Mr. Dooley

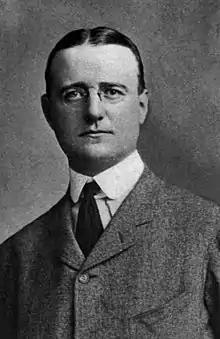
Finley Peter Dunne

Peter Dunne was born on July 10, 1867, in Chicago, the son of Irish immigrants; he added the first name "Finley", his mother's last name at birth, in his early twenties. A precocious boy, he did well in elementary school but finished last in his high school class of 50, possibly because of the death of his mother, and was sent to work at about age 17 in 1884. Dunne got a menial job on the "Chicago Tribune", where superiors soon noticed his street smarts, and made him police reporter. Over the next few years, Dunne worked for several Chicago papers, gaining in salary and responsibility, and by 1888 at age 21 was city editor and a political writer for the "Chicago Times".